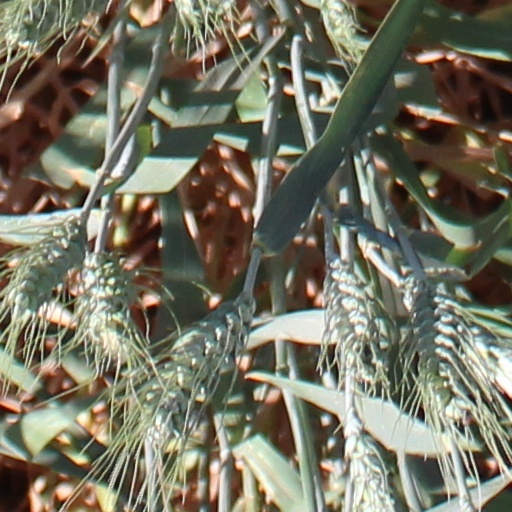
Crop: wheat